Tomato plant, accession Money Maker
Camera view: vertical (180 deg); turntable rotation: 60 degrees
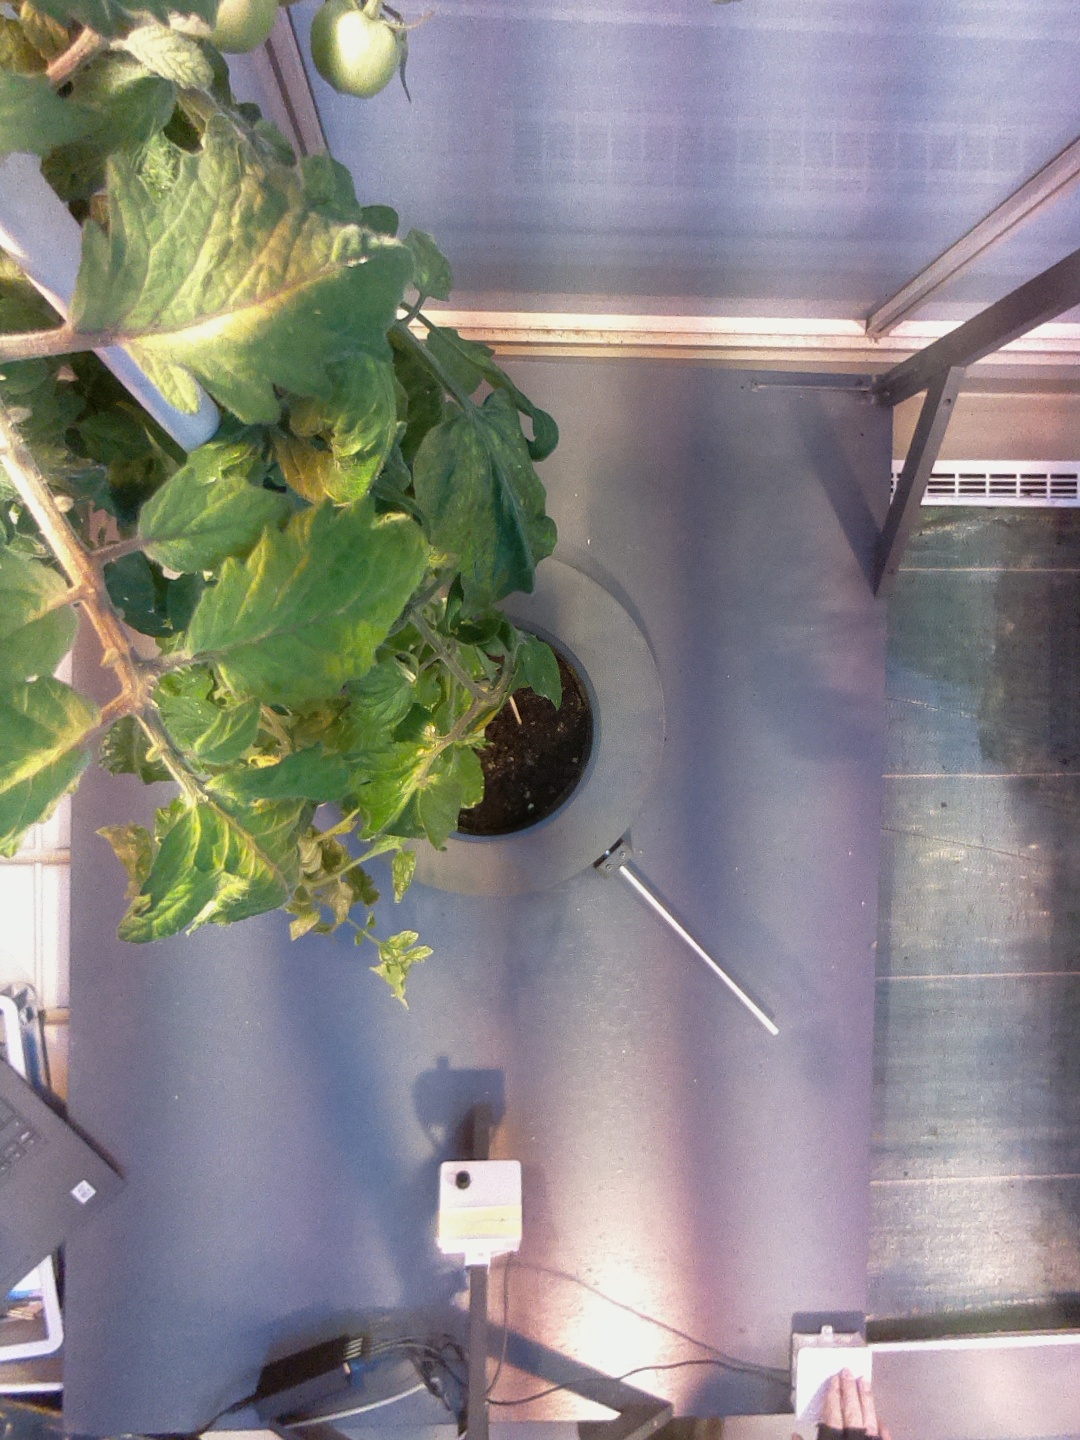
BBCH growth stage 75: 50%-60% of final fruit size